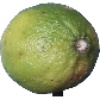
Label: Limes 1